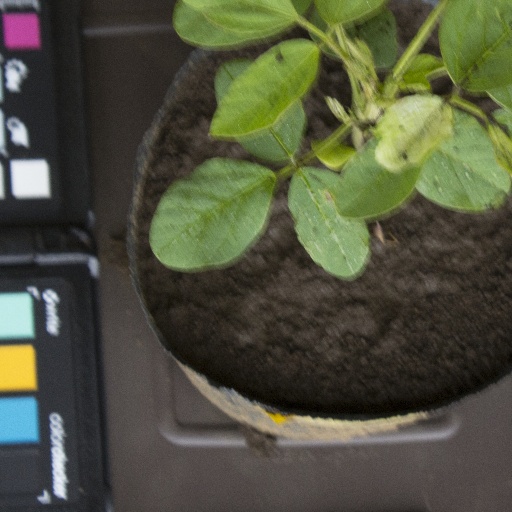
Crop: soybean